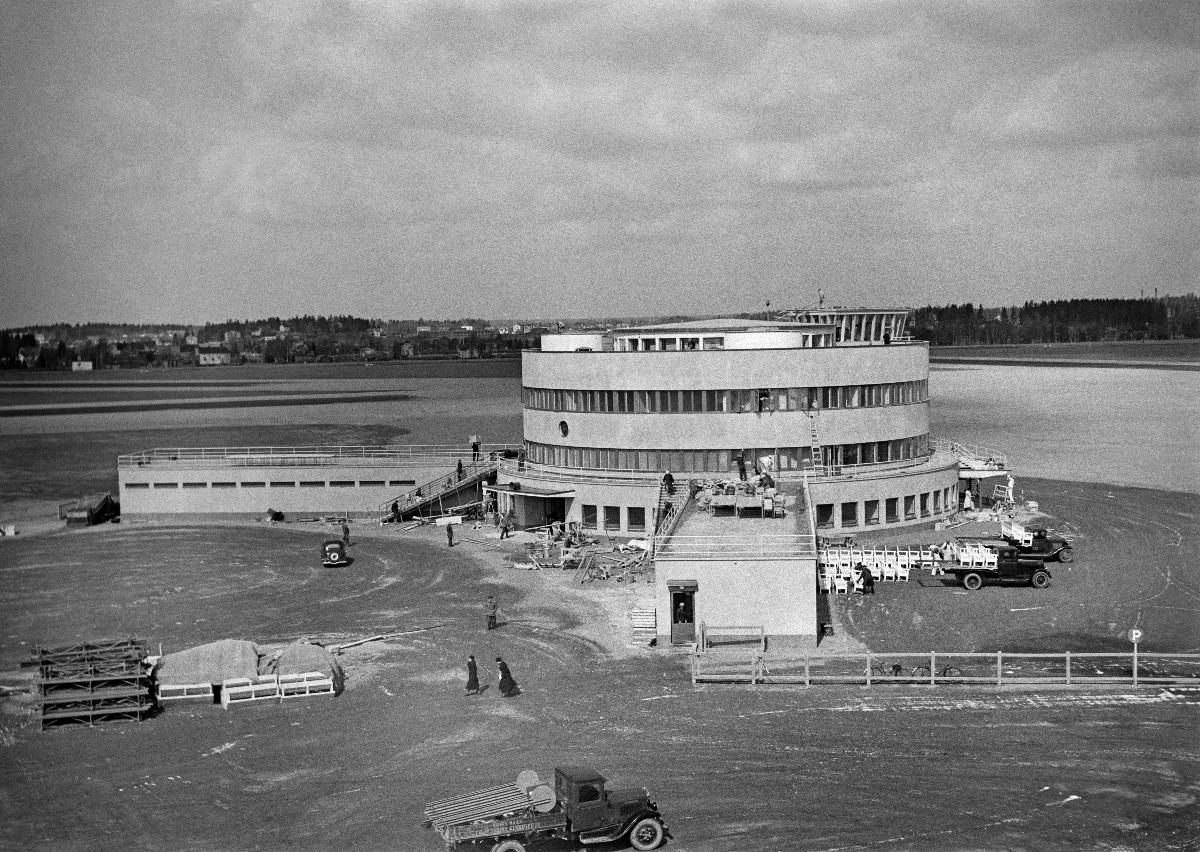
Malmin lentoasema
Malms flygstation; Malmi Airport
sisällön kuvaus: Malmin lentoasema Helsingin maalaiskunnassa 1938. content description: Malmi airport in Helsinki rural municipalty in 1938. innehållsbeskrivning: Malms flygstation i Helsinge kommun år 1938.
Kuvaaja: Sundström, Hugo, kuvaaja
Vuosi: 1938
Paikka: Suomi, Uusimaa, Helsinki, Malmi Helsinki; Suomi, Uusimaa, Helsingin maalaiskunta
Aiheet: HBL; lentoasemat; asemarakennukset; rakennukset; ulkokuva; Helsinki-Malmin lentoasema; airports; architecture; aviation; airfields; buildings; exterior; station buildings; Helsinki-Malmi Airport; flygplatser; arkitektur; flygtrafik; flygstationer; flygfält; byggnader; stationsbyggnader; exteriör; Helsingfors-Malms flygplats